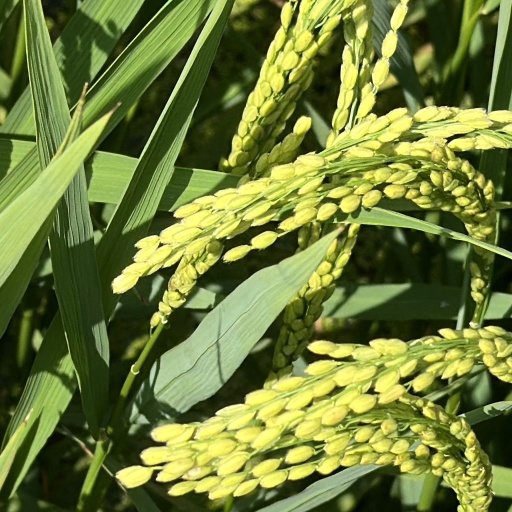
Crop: rice